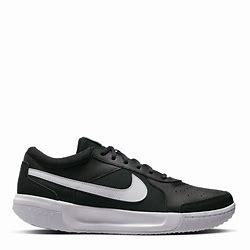
Brand: Nike
Model: Court Zoom Lite 3